OppoSuits

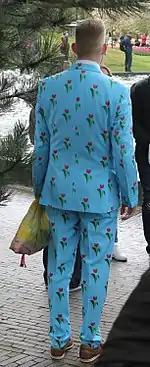
OppoSuit worn at Keukenhof

During the Christmas of 2014 OppoSuits were mentioned in the media when their holiday styles were worn by celebrities like Jimmy Kimmel and Spencer Hawes.